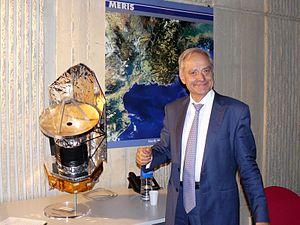
André Brahic, astrophysicien, l'un des promoteurs du programme Herschel, lors d'une conférence sur les satellites Herschel &amp
André Brahic est un astrophysicien français né le 30 novembre 1942 à Paris et mort le 15 mai 2016 dans la même ville.
Herschel est un télescope spatial infrarouge développé par l'Agence spatiale européenne opérationnel entre 2009 et 2013. Son objectif scientifique est de réaliser des observations astronomiques dans les domaines de l'infrarouge lointain et submillimétrique pour étudier la naissance des étoiles, la formation et l'évolution des galaxies primitives ainsi que la chimie du milieu spatial.